William Brown (British Army officer)

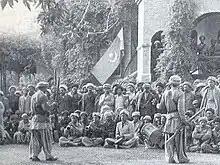
Gilgit Scouts raising the Pakistani flag during the rebellion

Brown was well aware of the anti-Maharaja sentiments among the populace of the Gilgit Agency. On 31 October, the Gilgit Scouts, under the command of Brown, surrounded the Gilgit Residency and took Ghansara Singh & Wazir-i-wazarat Sehdev Singh Chib along with their families and staff into protective custody. Brown then requested for troops to be sent to the Gilgit Agency from Pakistan and established a de facto military administration on 1 November. On assuming direct control of the region, Brown thwarted plans by a large section of his contingent to set up an independent republic called Gilgit−Astor. On 2 November, he hoisted the Pakistani flag over the capital residency and announced the accession of the Gilgit Agency to Pakistan. He was then instructed by Sir George Cunningham, the then-Governor of the North West Frontier Province to restore order in the region. On 16 November, the Pakistani government sent Muhammad Alam to take control of the region as a political agent and on 18 November, Gilgit and its neighbouring states signed a combined instrument of accession to Pakistan. Brown remained in command of the Gilgit Scouts until 12 January 1948, when he was replaced by Aslam Khan.